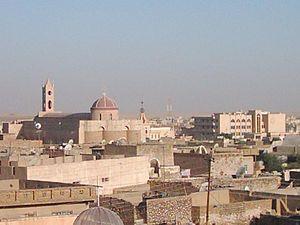
Bakhdida ou Baghdeda, dénommé en turc ottoman Qaraqoch, Qaraquch, Karakoch ou Karakoch, est une ville du nord de l'Irak, dans le district d'Al-Hamdaniya de la province de Ninive.